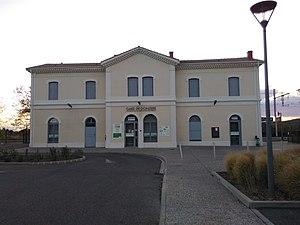
Bâtiment voyageurs de la gare de Donzère, département de la Drôme, France.
La gare de Donzère est une gare ferroviaire française de la ligne de Paris-Lyon à Marseille-Saint-Charles, située sur le territoire de la commune de Donzère, dans le département de la Drôme, en région Auvergne-Rhône-Alpes.